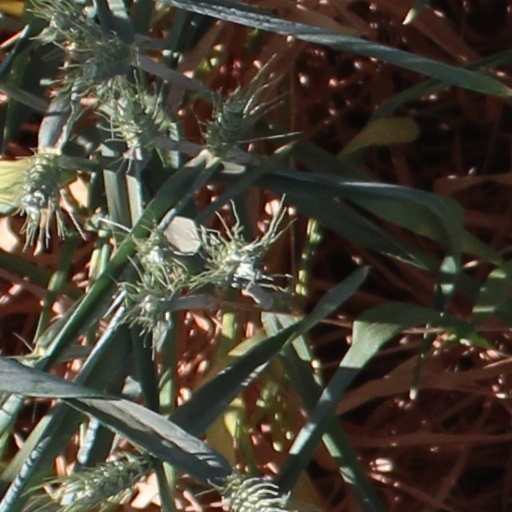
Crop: wheat